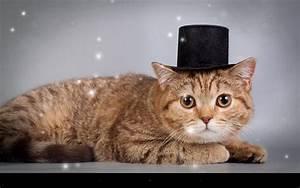
cat